List of largest power stations

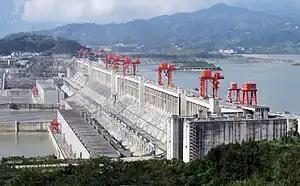
Three Gorges Dam in China, currently the world's largest hydroelectric power station, and the largest power-producing facility ever built, at

This article lists the largest power stations in the world, the ten overall and the five of each type, in terms of installed electrical capacity. Non-renewable power stations are those that run on coal, fuel oils, nuclear fuel, natural gas, oil shale and peat, while renewable power stations run on fuel sources such as biomass, geothermal, hydroelectric, solar, and wind. Only the most significant fuel source is listed for power stations that run on multiple sources.